Para-snowboarding classification

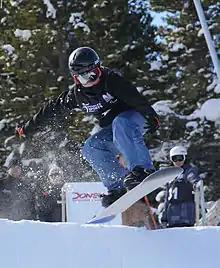
Australian Paralympic snowboarder Ben Tudhope. At age 14, he was the youngest competitor at the 2014 Winter Paralympic Games from any country.

Para-snowboarding classification is the classification system for Para snowboarding. The sport, initially called Adaptive Snowboarding is now practiced by hundreds of athletes worldwide. The International Paralympic Committee (IPC) defines three classes: SB-LL for athletes with a physical impairment affecting one or both legs (with SB-LL1 and SB-LL2 for more- and less-severe impairment), and SB-UL for athletes with a physical impairment affecting one or both arms who compete standing. The sport made its official Winter Paralympic debut in the 2014 Winter Paralympics in Sochi, Russia.